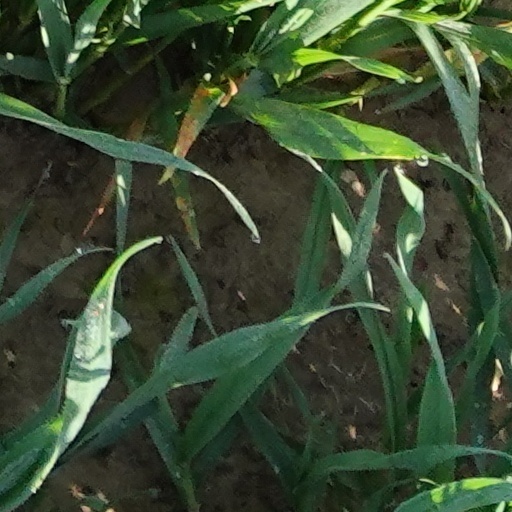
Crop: wheat